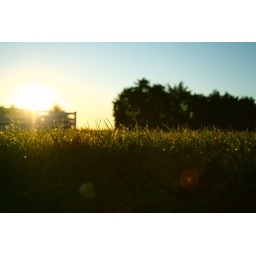
My mom's miniature horse fence in background